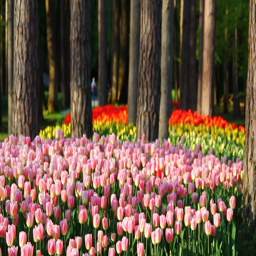
tulips in the spring park